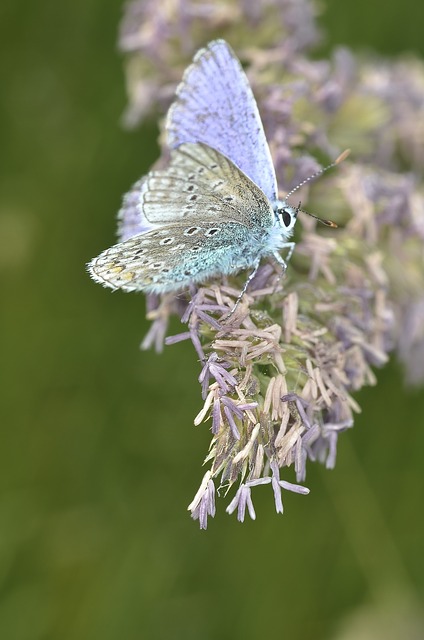
Label: farfalla